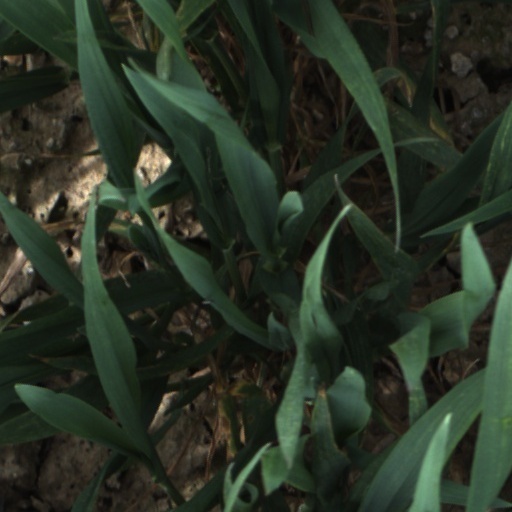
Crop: wheat